New York Jets

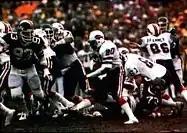
The Jets playing the Bills in the 1981 AFC wild card game.

The Jets and the Bills represent the same state (although the Jets play in New Jersey), and this rivalry represents the differences between New York City and Upstate New York. The teams are both charter members of the American Football League and have generally stayed in the same division since, even after the NFL and AFL merged. The first meeting between the two teams saw the New York Titans, later the Jets, defeat the Bills 27–3. Aside from a few notable moments, such as O. J. Simpson breaking an NFL rushing record against the Jets, the lone playoff game in the series between the two teams in the 1981 , and ex-Jets coach Rex Ryan coaching the Bills for two years, the rivalry has otherwise been characterized by shared mediocrity and uncompetitive games, including notable blunders by quarterbacks Mark Sanchez of the Jets, and J. P. Losman of the Bills. However, in recent years, the series has heated up again due to a friendly rivalry between quarterbacks Sam Darnold and Josh Allen, who were selected in the first round of the 2018 draft. As of the 2024 season, the Bills lead the all-time series 71–58.